International Piano Competition for Outstanding Amateurs

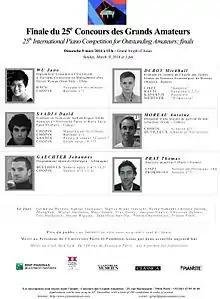
Poster of the final round of the 25th Competition (2014) with the programmes of the finalists

The International Piano Competition for Outstanding Amateurs (French: "Concours des Grands Amateurs de Piano") is a piano competition for amateur pianists, held in Paris, France. It has been held annually since 1989. The competition is widely considered to be one of the top-level competitions for amateur musicians in the world.